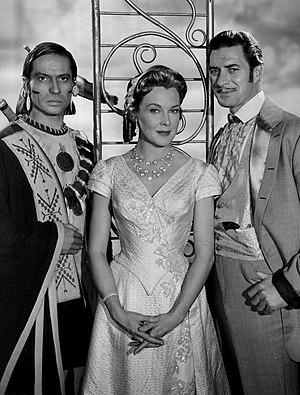
Jacques Joseph O'Mahoney — né le 7 février 1919 à Chicago, mort le 14 décembre 1989 à Bremerton —, est un acteur et cascadeur américain, connu comme Jock Mahoney.